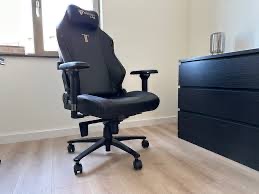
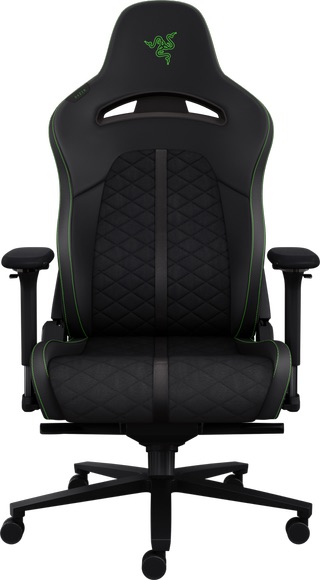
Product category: items_chair
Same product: no